Vitale II Michiel

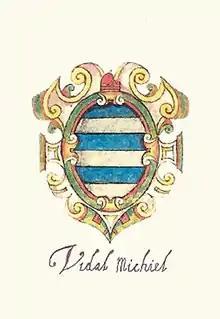
Coat of arms of Vitale II Michiel

Vitale II Michiel (also spelled "Vital II Michiel") was Doge of Venice from 1155 to 1172.